Jean-Yves Le Bouillonnec

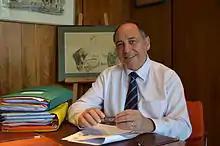
Jean-YvesLeBouillonnec

Jean-Yves Le Bouillonnec (born 15 September 1950) was a member of the National Assembly of France. He represented Val-de-Marne's 11th constituency from 2002 to 2017, as a member of the Socialiste, radical, citoyen et divers gauche.